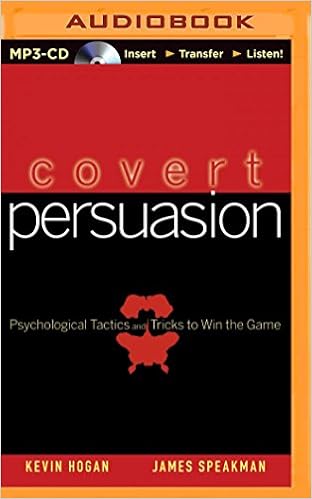
Covert Persuasion
Category: Books
About the Author Kevin Hogan is a public speaker and corporate trainer. Several times per month, he teaches, trains, and speaks about persuasion, influence, body language, emotional intelligence, communication, and motivation. He holds a doctorate in psychology and is also the author of The Science of Influence, from Wiley.James Speakman is a professional speaker, corporate trainer, and President of Speakman & Associates LLC, a company committed to sharing the power of persuasion with salespeople and others whose careers depend on their powers of persuasion.
Features: When we make decisions we like to think we weigh the options carefully, look at all the possibilities, and make the best choice based on a rational examination of the facts. But in truth, much of our decision making happens on a subconscious level based on feelings we might not even be aware of. Understanding and managing those subconscious feelings is the key to the art of persuasion. By observing and predicting human behavior, we can learn to react and direct behavior in others with the right kinds of words and body language. If you want to learn how to convince people to buy your product, contribute to your cause, or vote for your candidate, this audiobook has the answers. Covert Persuasion synthesizes the latest research in psychology, linguistics, sales tactics, and human communication to reveal the most effective methods for consistently and effectively persuading anyone of virtually anything. Covert Persuasion sounds like a secret operation because it is; when you master these techniques and put them to use, no one will even notice your tactics. But that doesn’t mean these techniques are sneaky or underhanded. They aren’t! You aren’t tricking anyone; you’re simply using all your abilities to encourage them to make the choice you want them to make. It’s not unfair or underhanded — it’s just powerful, practical, and effective. If you work in sales, Covert Persuasion will arm you with new skills and techniques you can put to use every day to dramatically increase your commissions. And if you don’t work in sales, you can still use these tactics to convince colleagues, subordinates, and supervisors to help you meet your goals and get things done on a daily basis. Even outside of the office, persuasion is a vital skill everyone should have. This reliable resource will help you with all your persuasion efforts, in every situation. Dip into it for fresh ideas and new techniques or use it to sharpen the skills you already have. For salespeople, Covert Persuasion will help you increase your sales almost immediately. No matter what you do for a living, this audiobook will help you do it better. Not convinced yet? Listen and you will be . . .